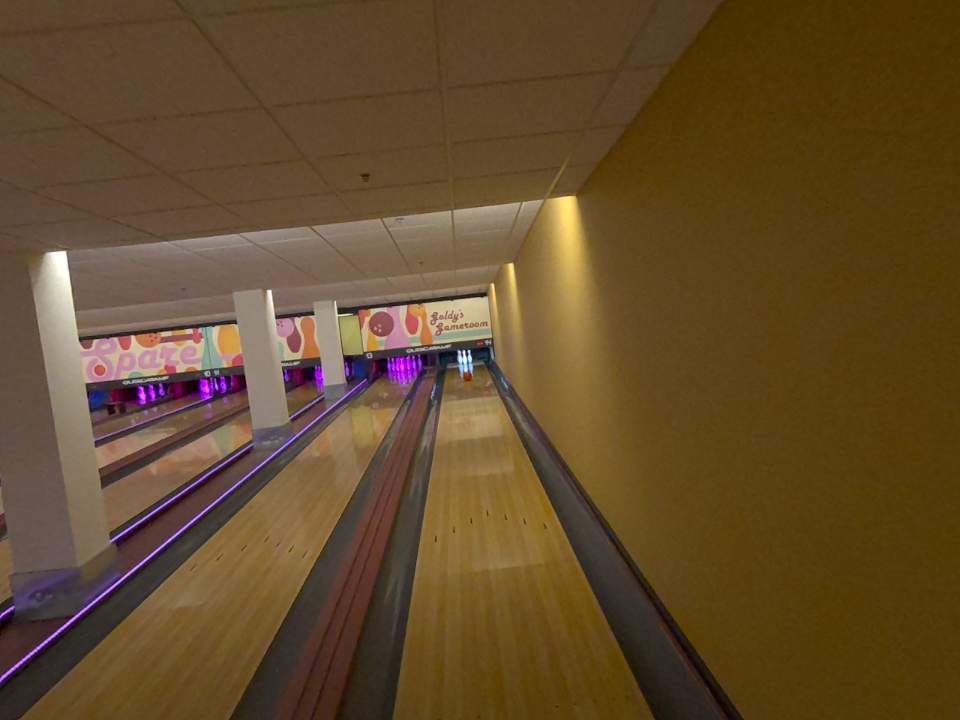
Object: bowling_ball